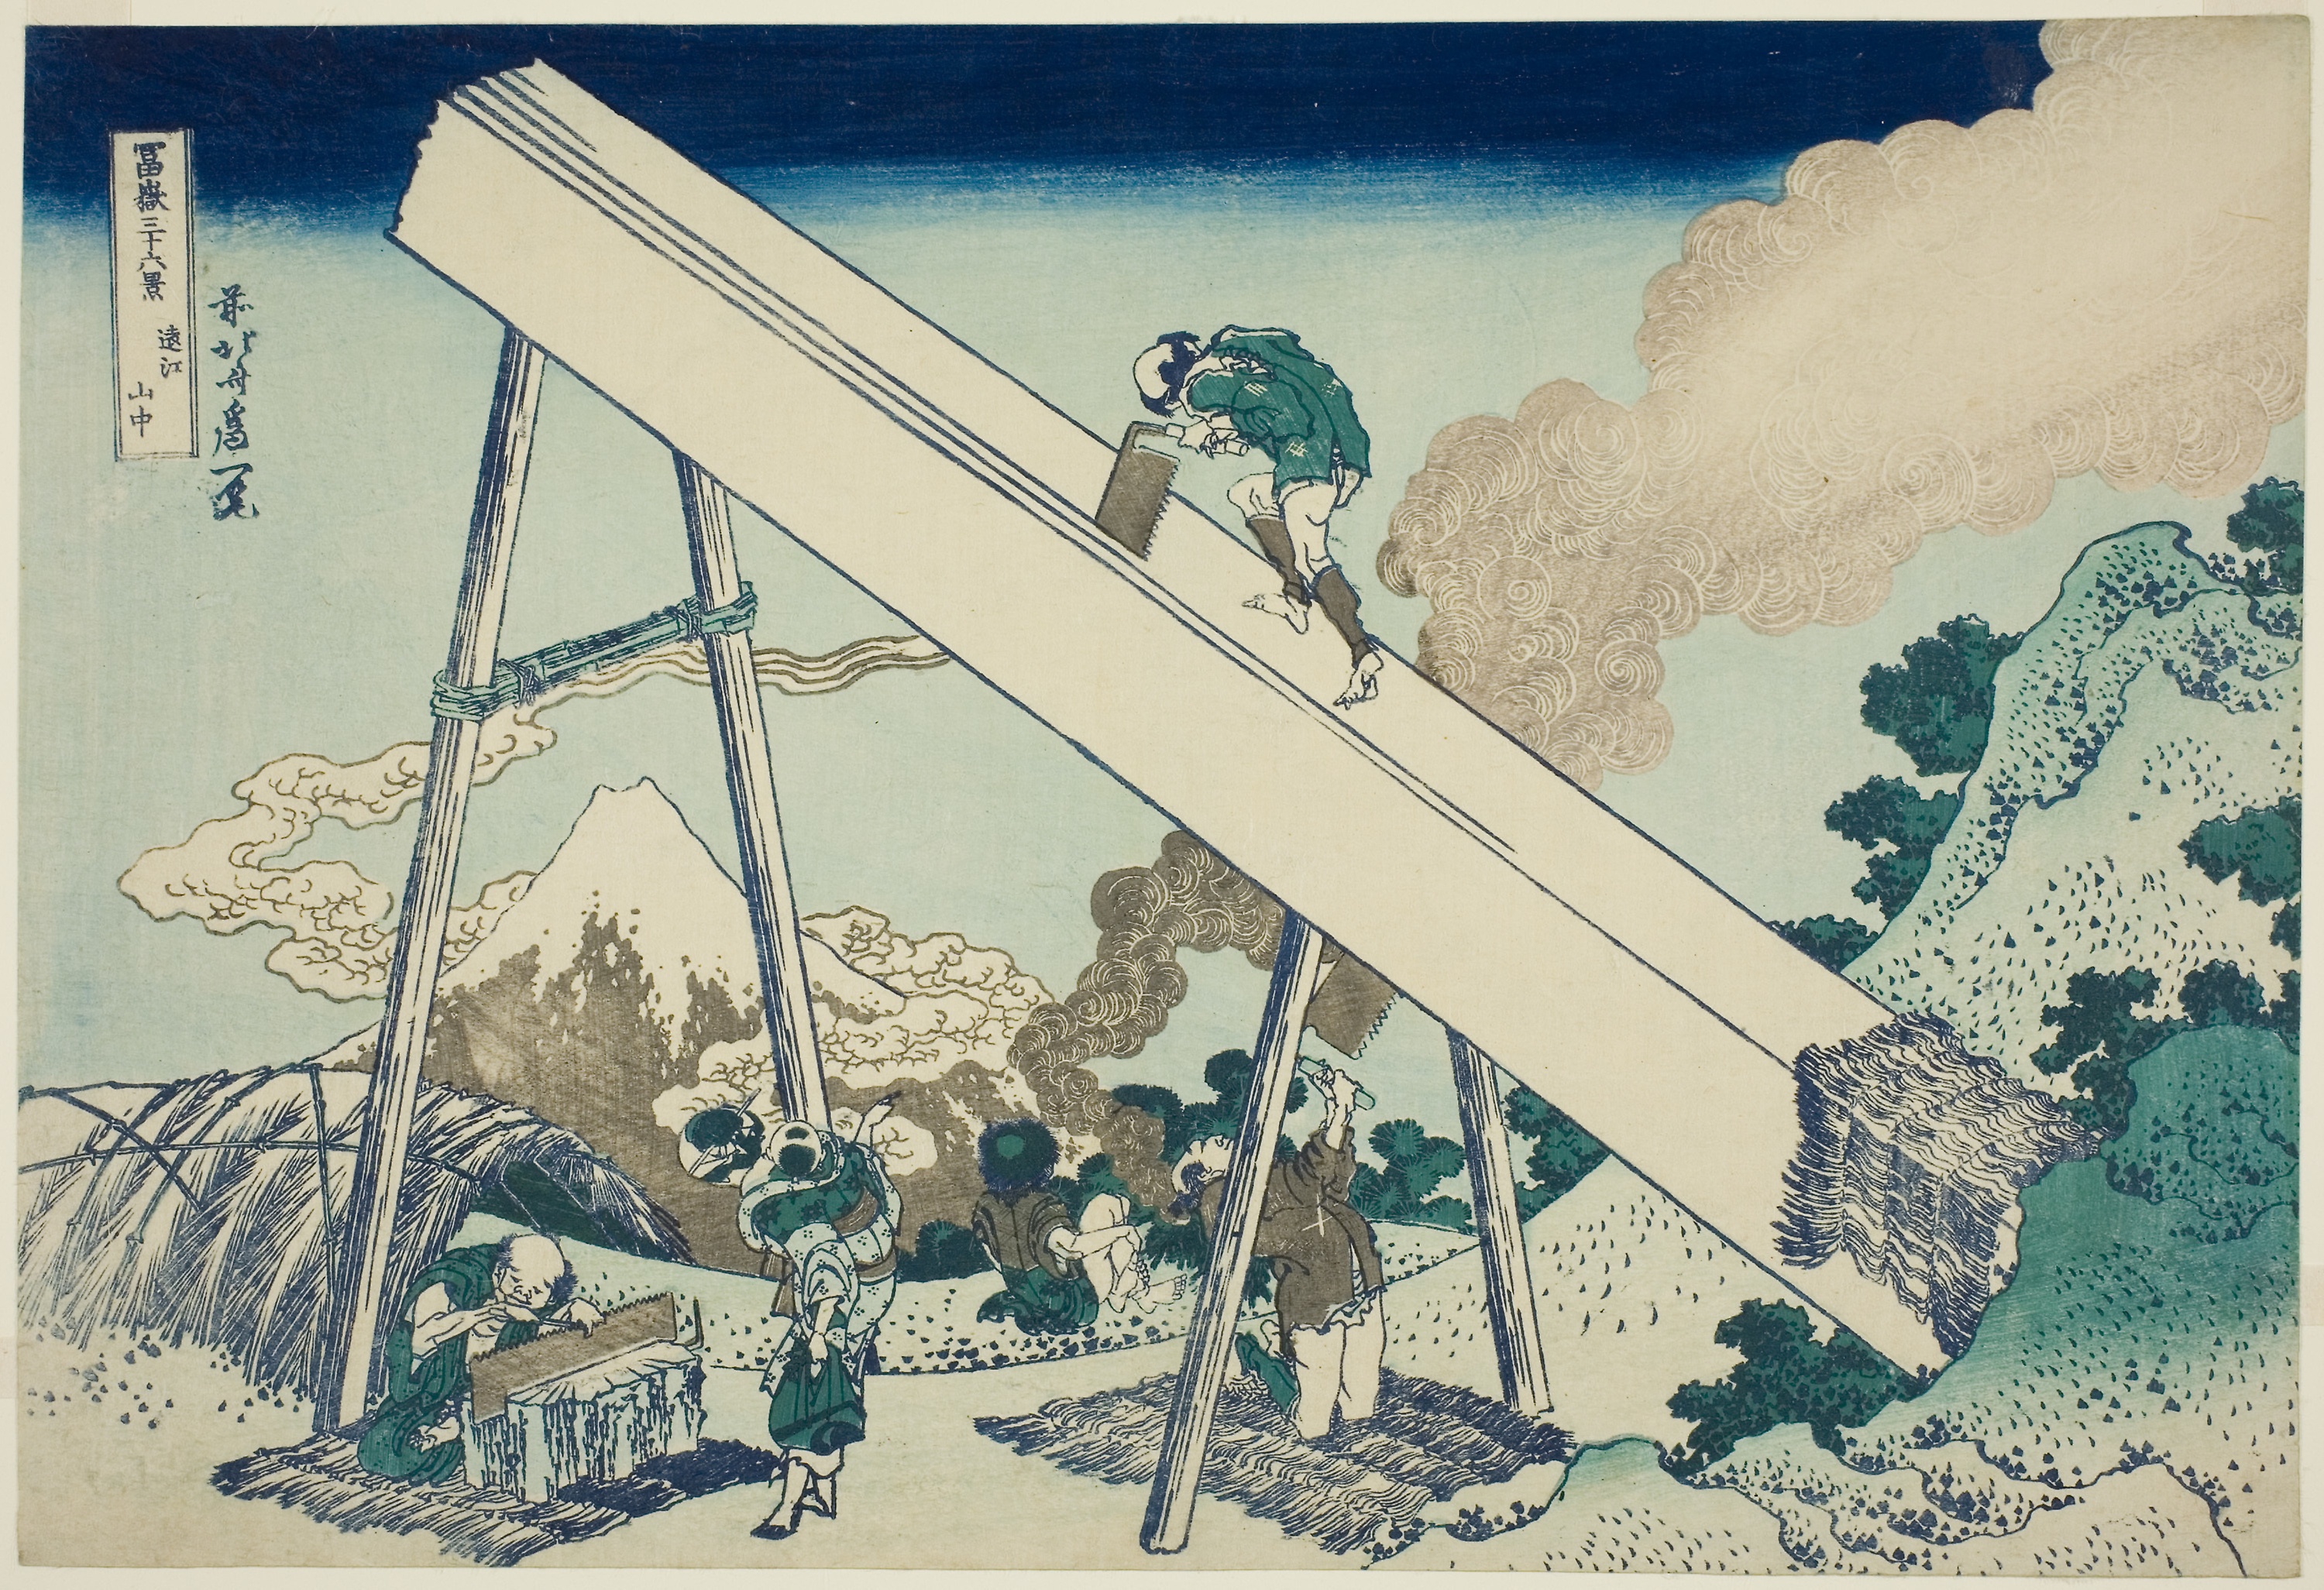
illustration, art